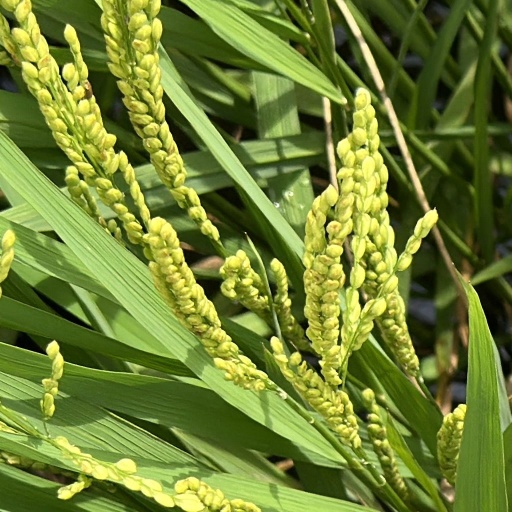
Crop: rice